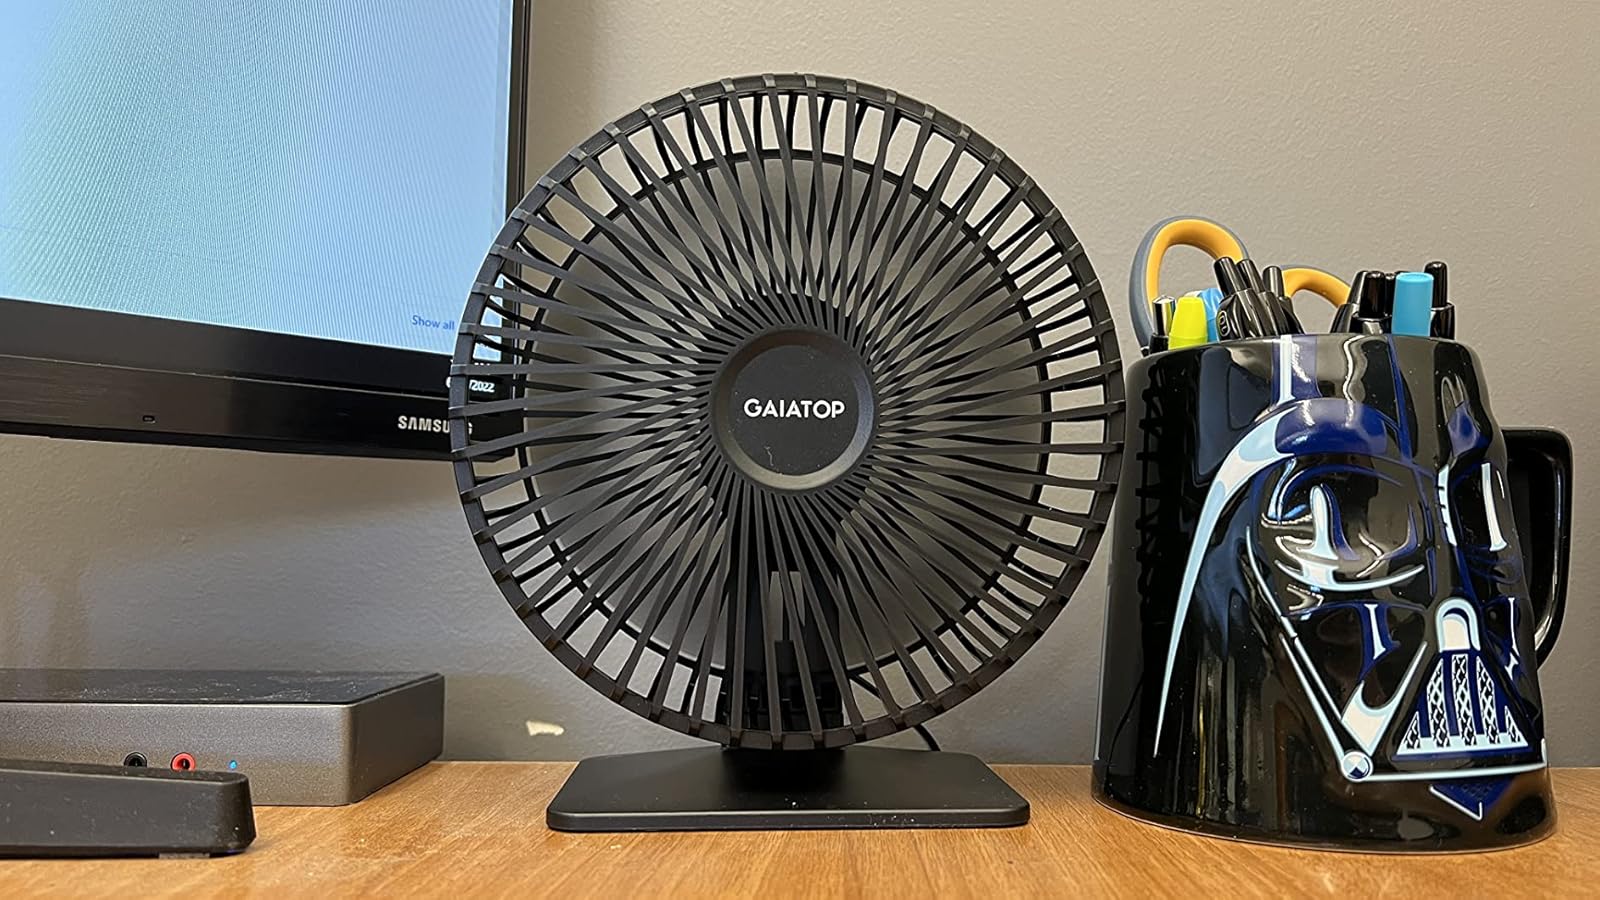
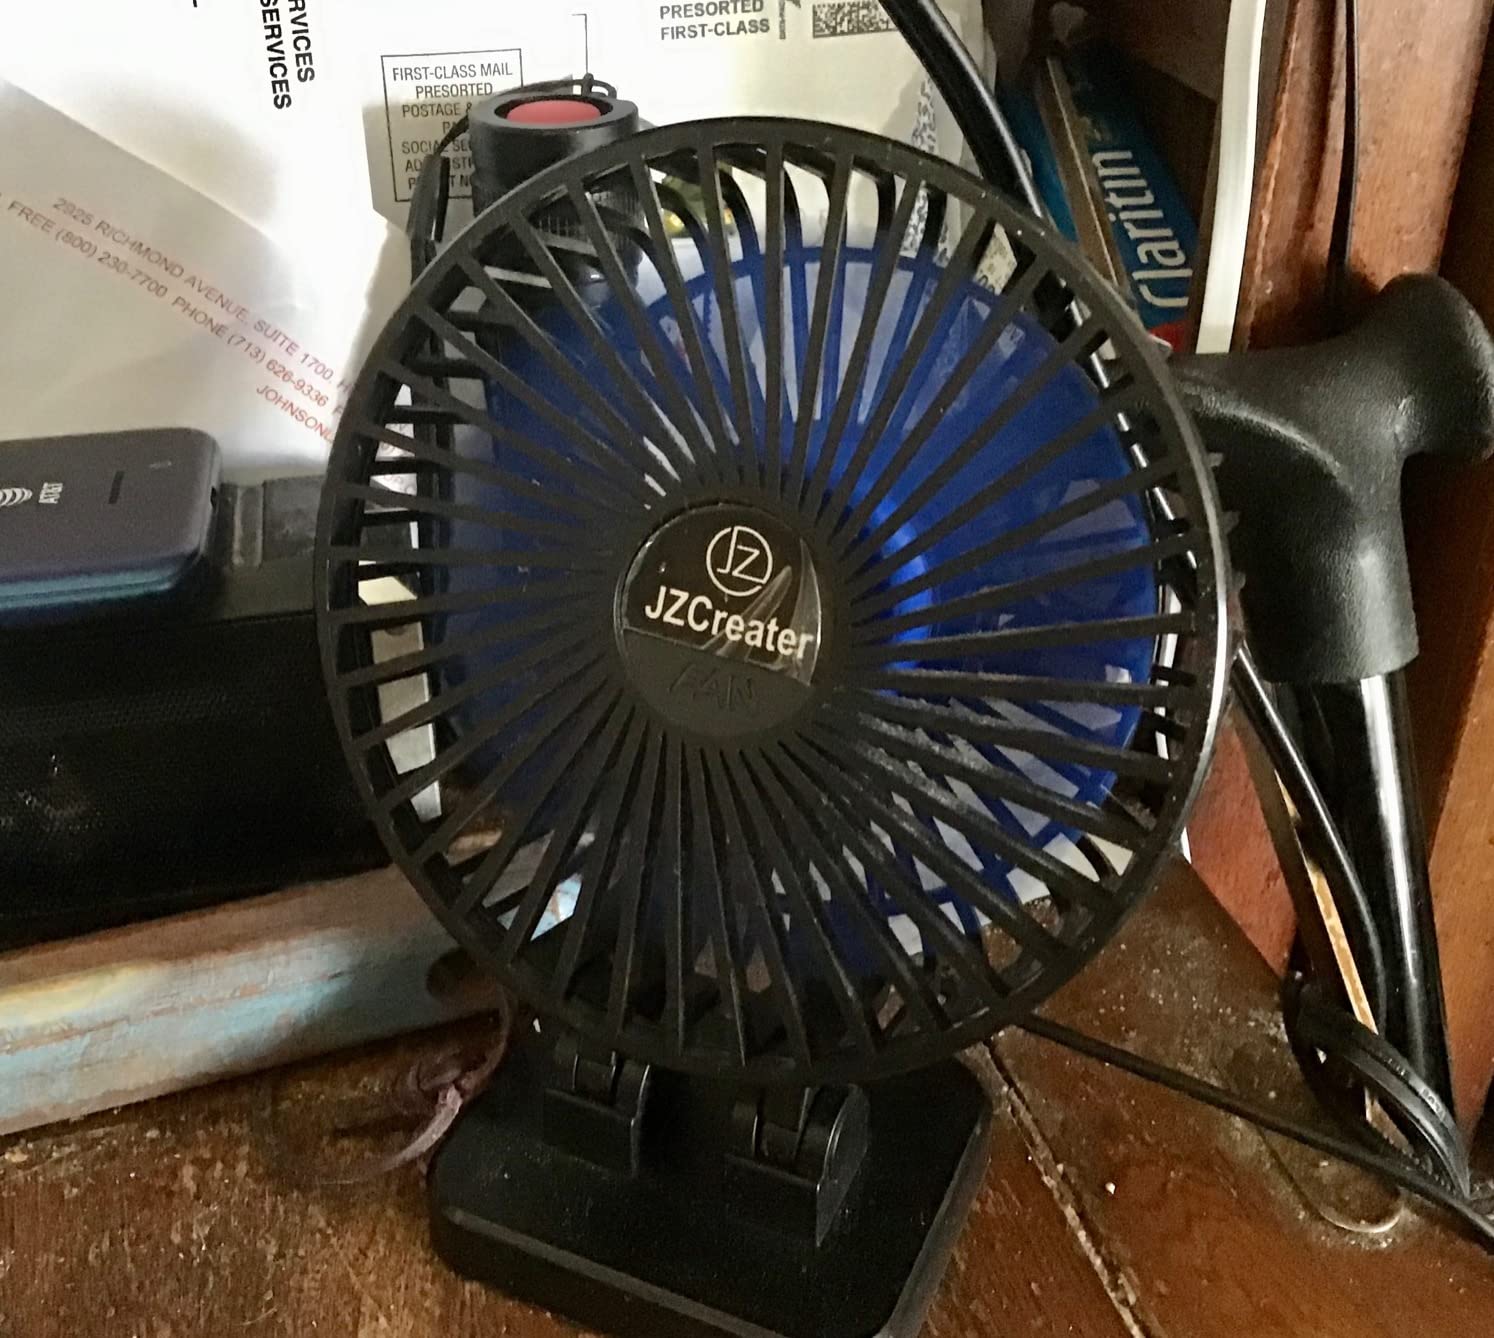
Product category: fan
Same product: no